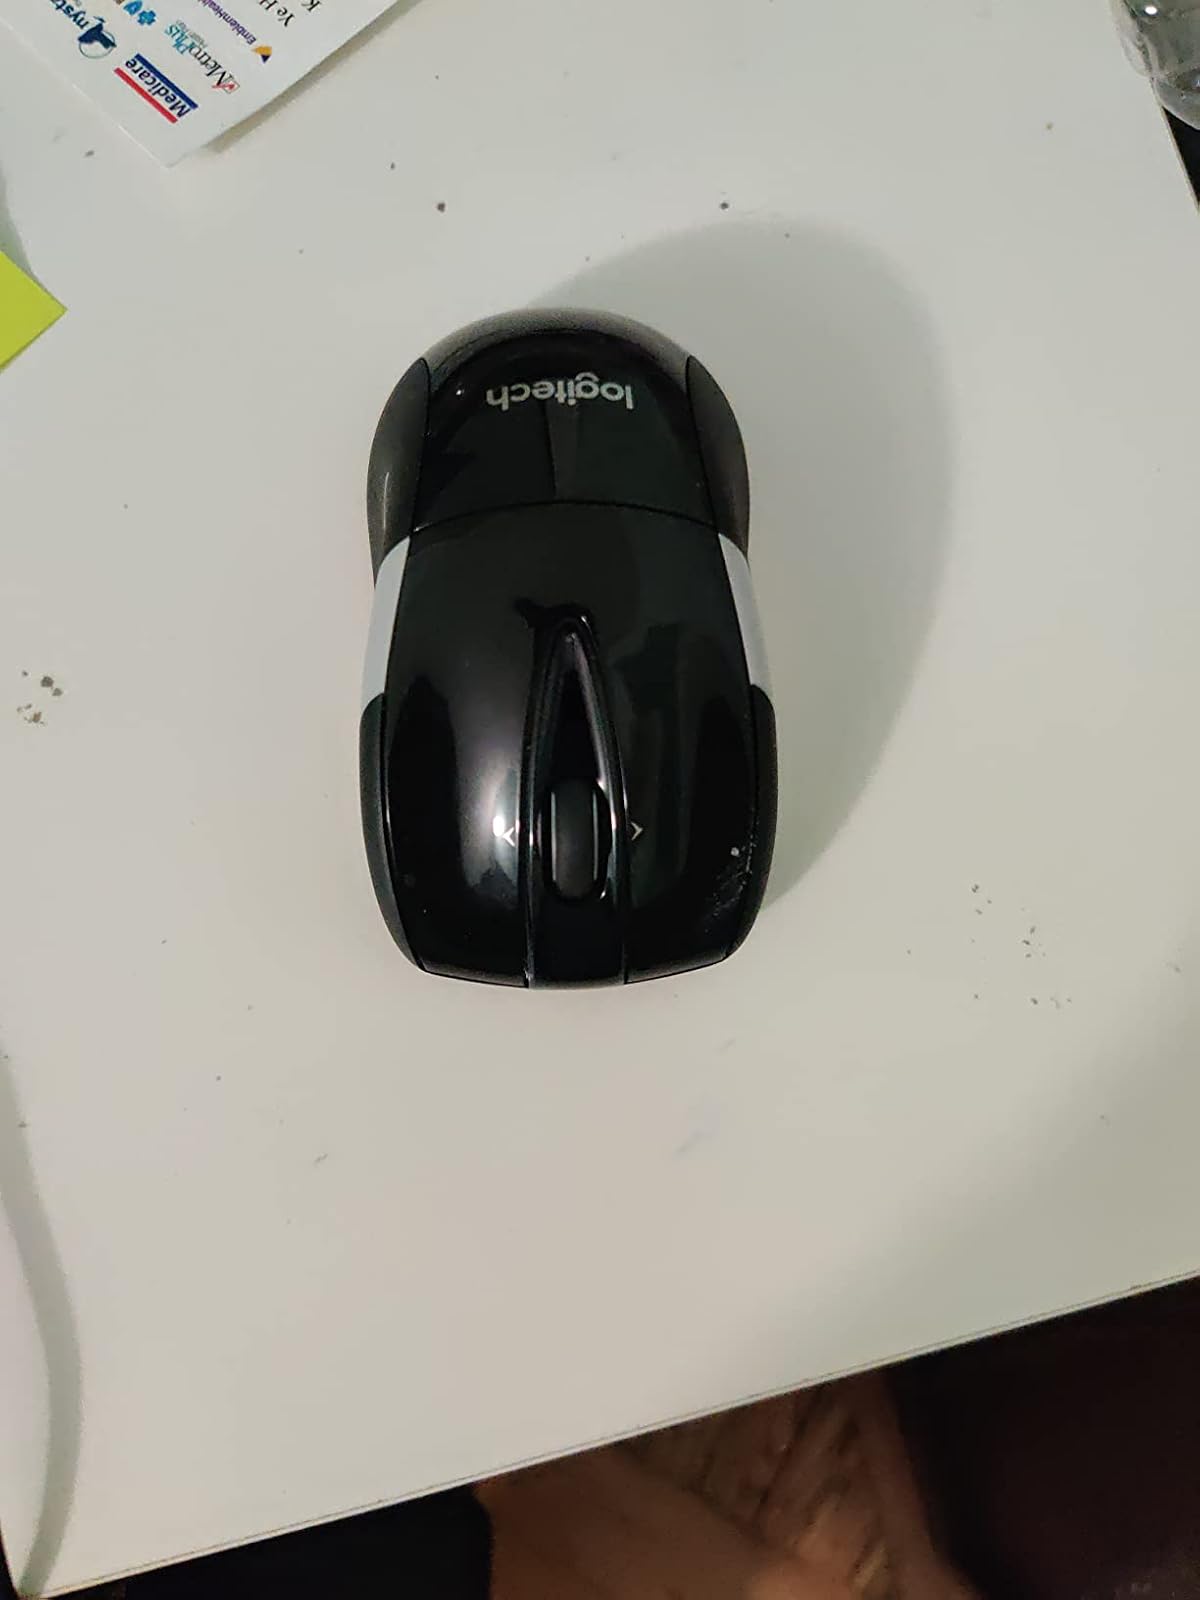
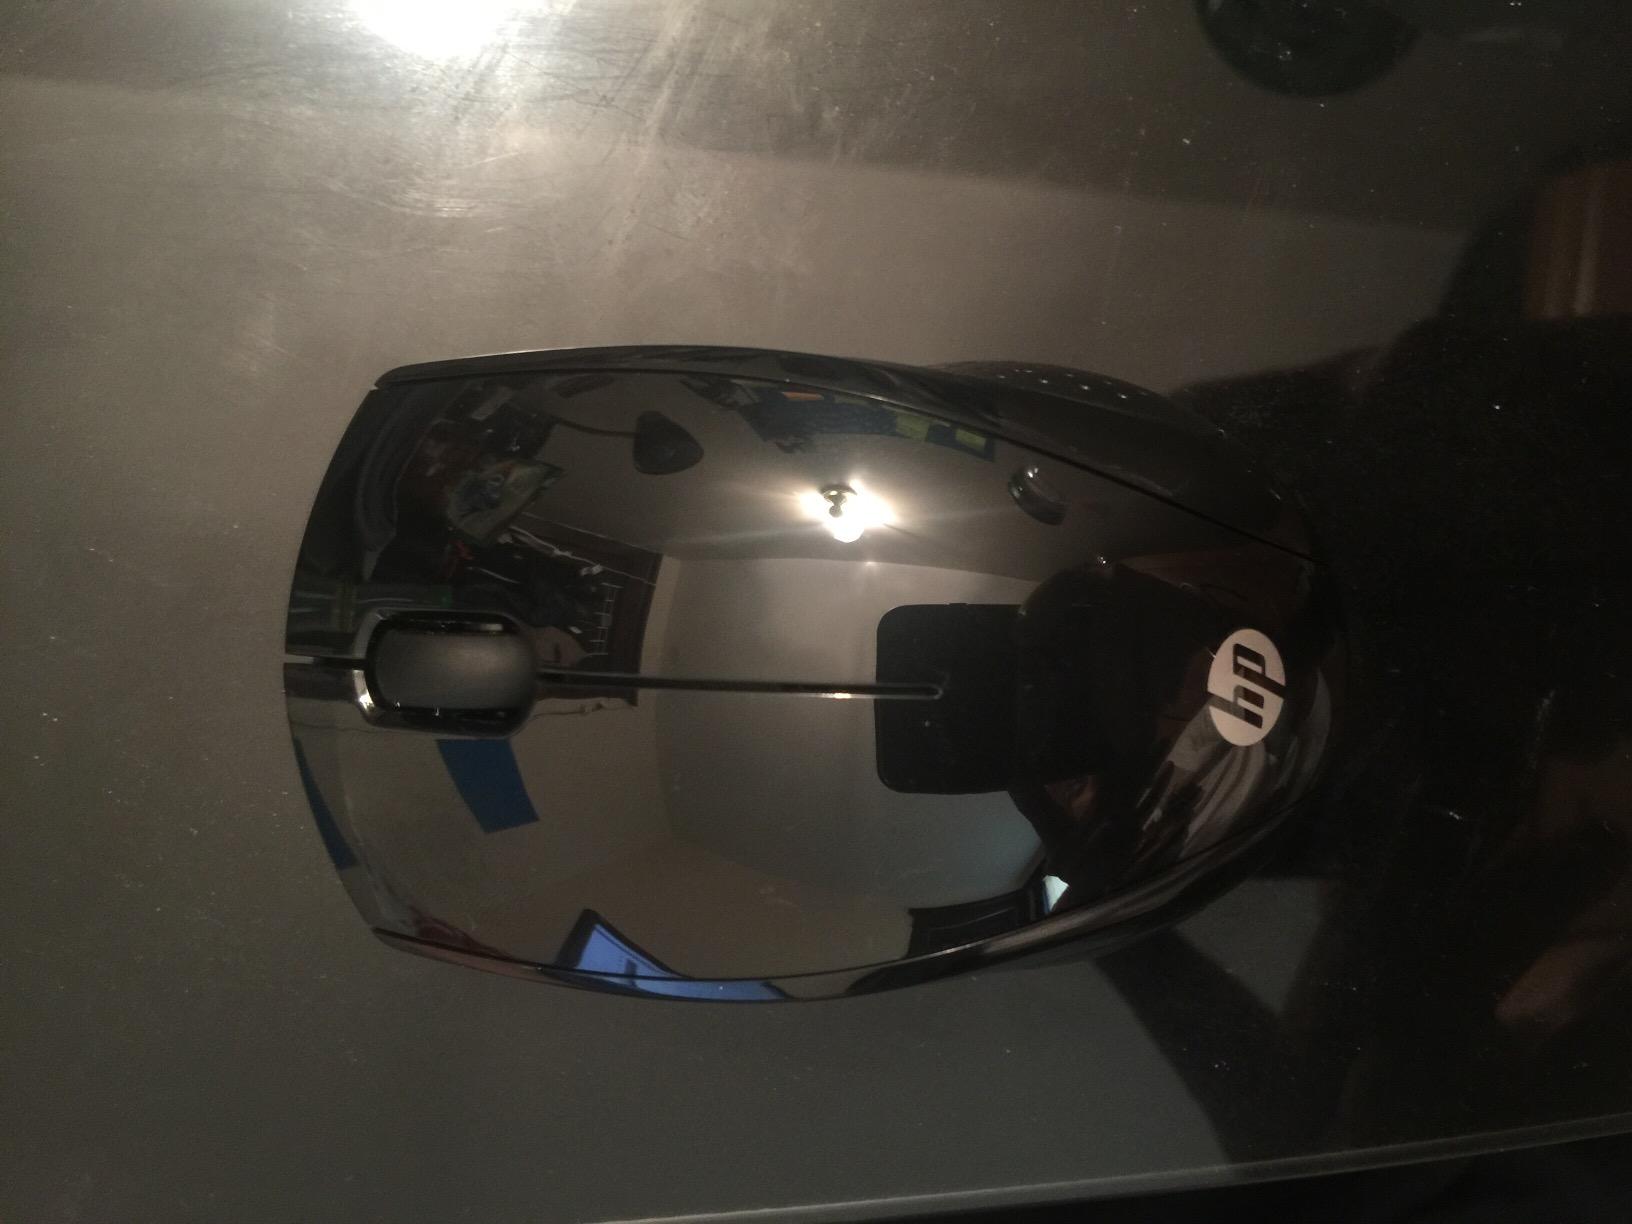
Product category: mouse
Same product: no